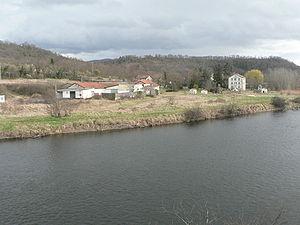
L'ancienne usine de la source Sainte Marguerite, vue depuis les Rocs bleus sur les rives de l'Allier.
Saint-Maurice est une commune française, située dans le département du Puy-de-Dôme en région d'Auvergne-Rhône-Alpes. Elle fait partie de l'aire urbaine de Clermont-Ferrand.
Sainte Marguerite est une marque d'eau minérale appartenant au groupe Intermarché.